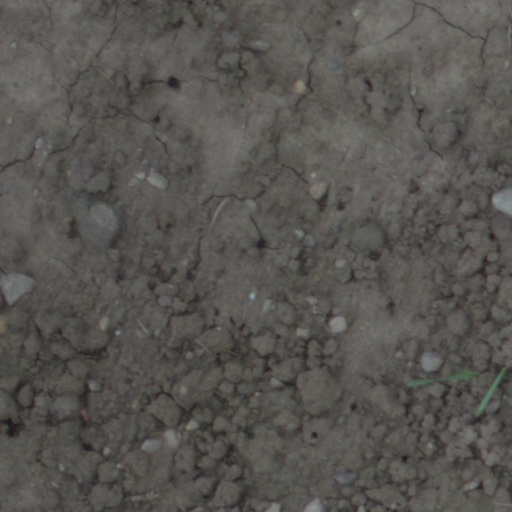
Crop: wheat